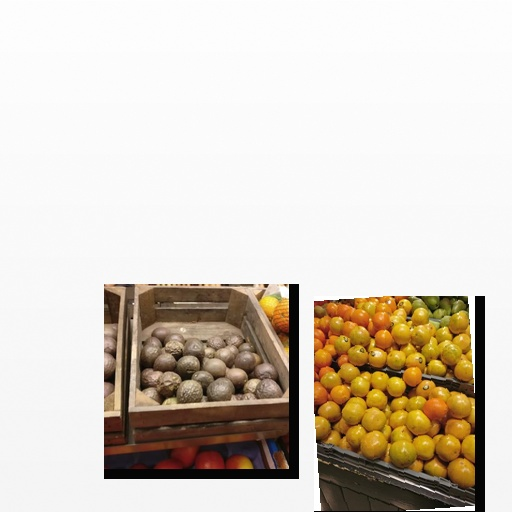
Food items: red_grapefruit, passion_fruit